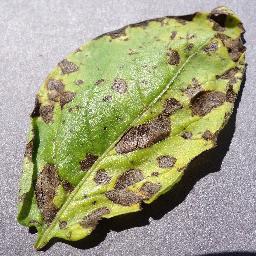
Etiqueta: Tizon_Temprano